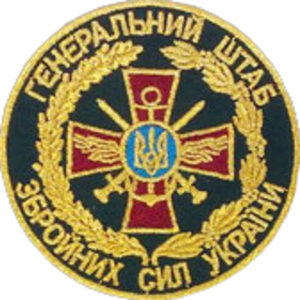
Generalstaben (Ukraine)
Generalstabens insignier (kendetegn)
Generalstaben for de væbnede styrker i Ukraine er generalstaben for de væbnede styrker i Ukraine. Det er det centrale organ for administrationen af de væbnede styrker, og samtidig det organ, der fører tilsyn med den operationelle forvaltning af de væbnede styrker under Forsvarsministeriet i Ukraine.